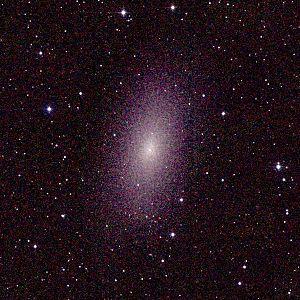
Galaxie M 110 Español: Galaxia M 110